George Washington in the American Revolution

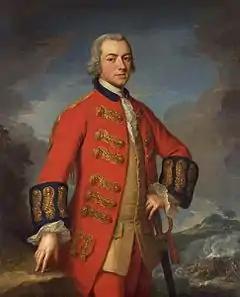
Major General Henry Clinton

Meanwhile, Burgoyne, out of reach from help from Howe, was trapped and forced to surrender his entire army on October 17, ten days after the Battle of Bemis Heights. The victory made a hero of General Gates, who received the adulation of Congress. While this was taking place Washington presided from a distance over the loss of control of the Delaware River to the British, and marched his army to its winter quarters at Valley Forge in December. Washington chose Valley Forge, over recommendations that he camp either closer or further from Philadelphia, because it was close enough to monitor British army movements, and protected rich farmlands to the west from the enemy's foraging expeditions.